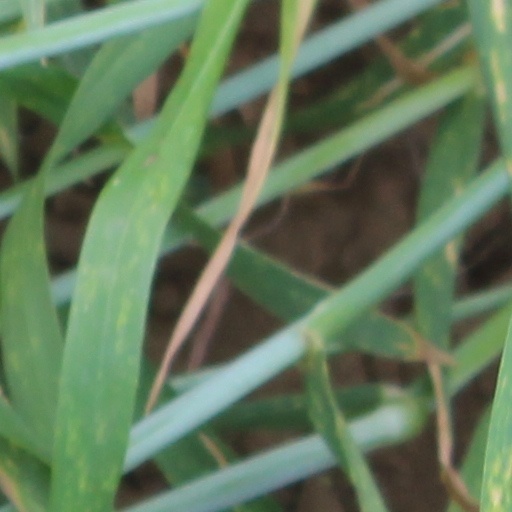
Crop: wheat